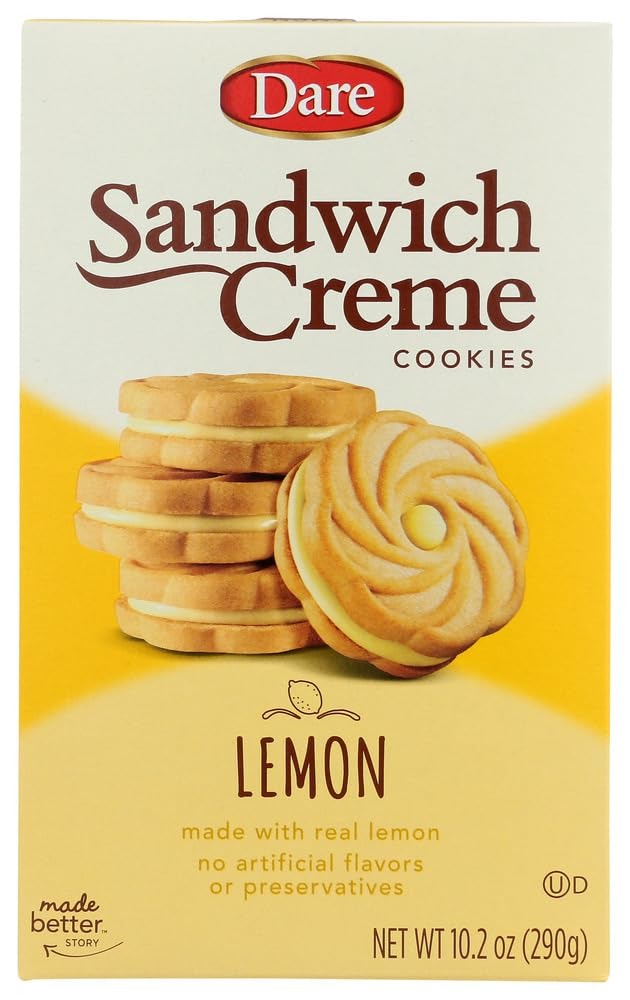
Item Name: Dare Creme Cookies 10.2 ounce (pack of 2) (Lemon)2
Value: 20.4
Unit: Ounce

Price: 18.13